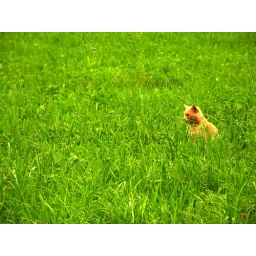
one-eyed cat in a field in Slovenia. his other eye looked horrid :(